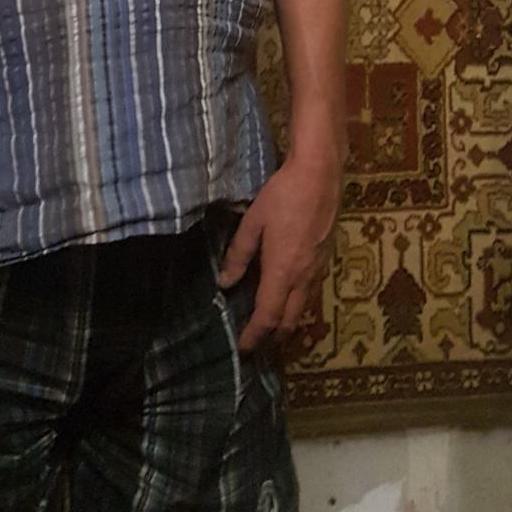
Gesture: no_gesture